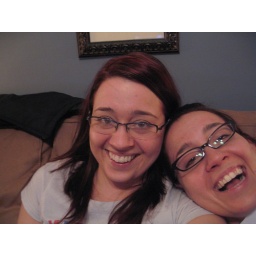
After eating large amounts of chili and teriyaki chicken wings, we settled in to watch the Super Bowl.